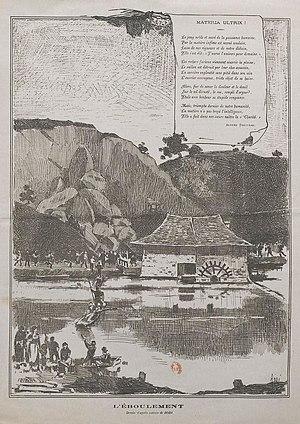
Dessin de RODI intitulé ""L'éboulement"", à la suite de la catastrophe du Boël en 1884."
La catastrophe du Boël est un éboulement survenu le 6 juin 1884 dans une carrière au lieu-dit Le Boël à Bruz, en Ille-et-Vilaine dans l’Ouest de la France, qui fait huit morts dont deux enfants. L'eau qui fragilise la falaise en s'y infiltrant et les dommages causés par les explosifs utilisés par les carriers pour extraire le schiste rouge, que l'on peut retrouver dans les églises des environs, seraient les principales causes de cet accident. Les recherches pour retrouver les corps durent cinq jours.